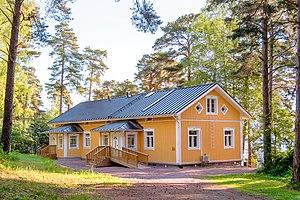
Nagu est une ancienne commune du sud-ouest de la Finlande. Comme beaucoup des petites communes insulaires de cette région, Nagu compte une large majorité de suédophones.